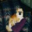
Label: dog